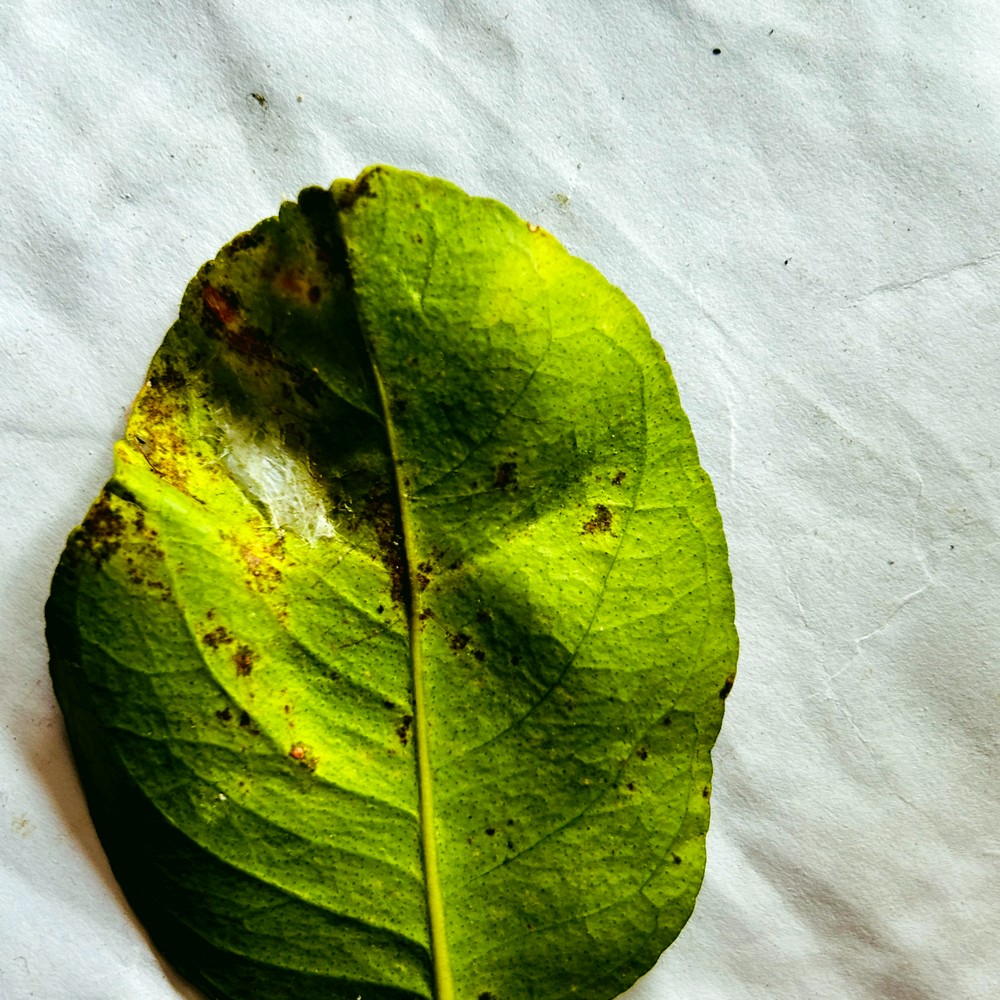
Label: Spider Mites